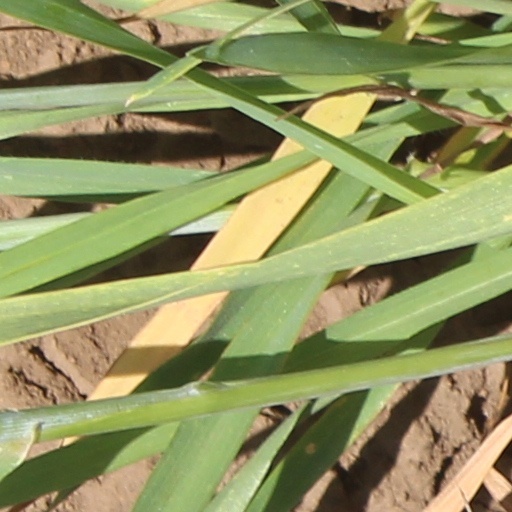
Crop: wheat